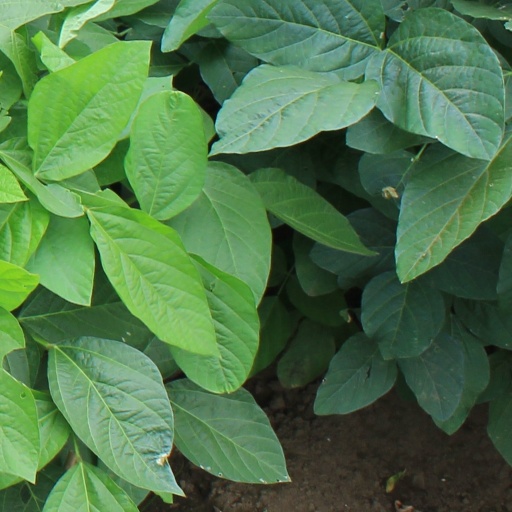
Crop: soybean